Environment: real
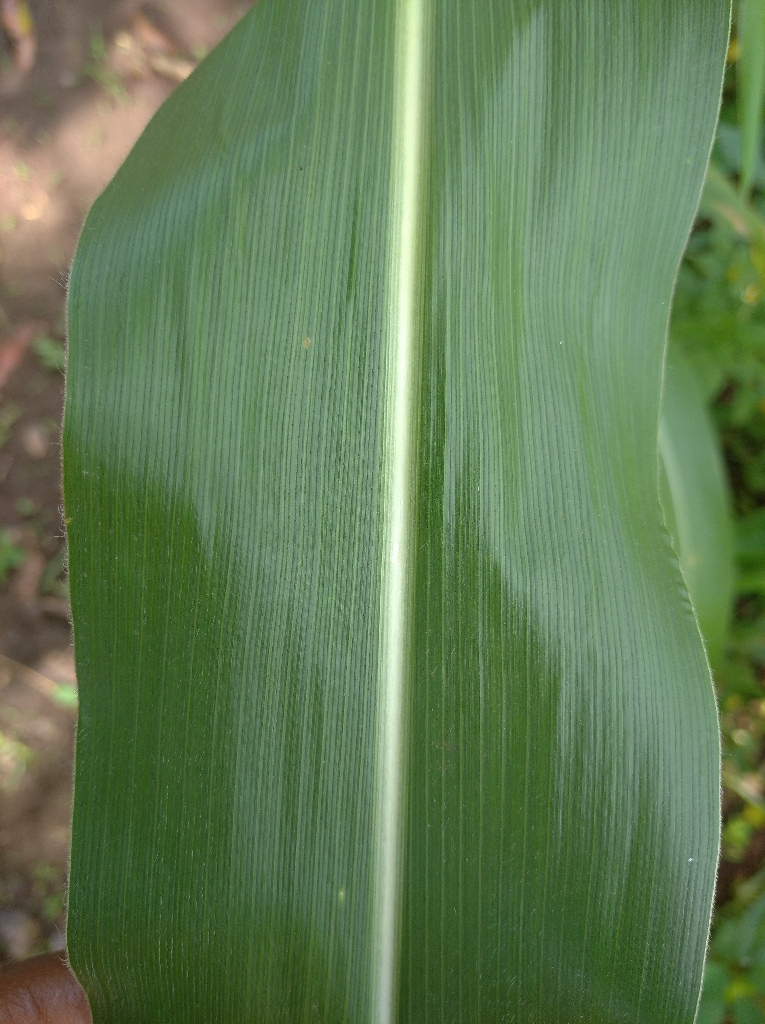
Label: healthy